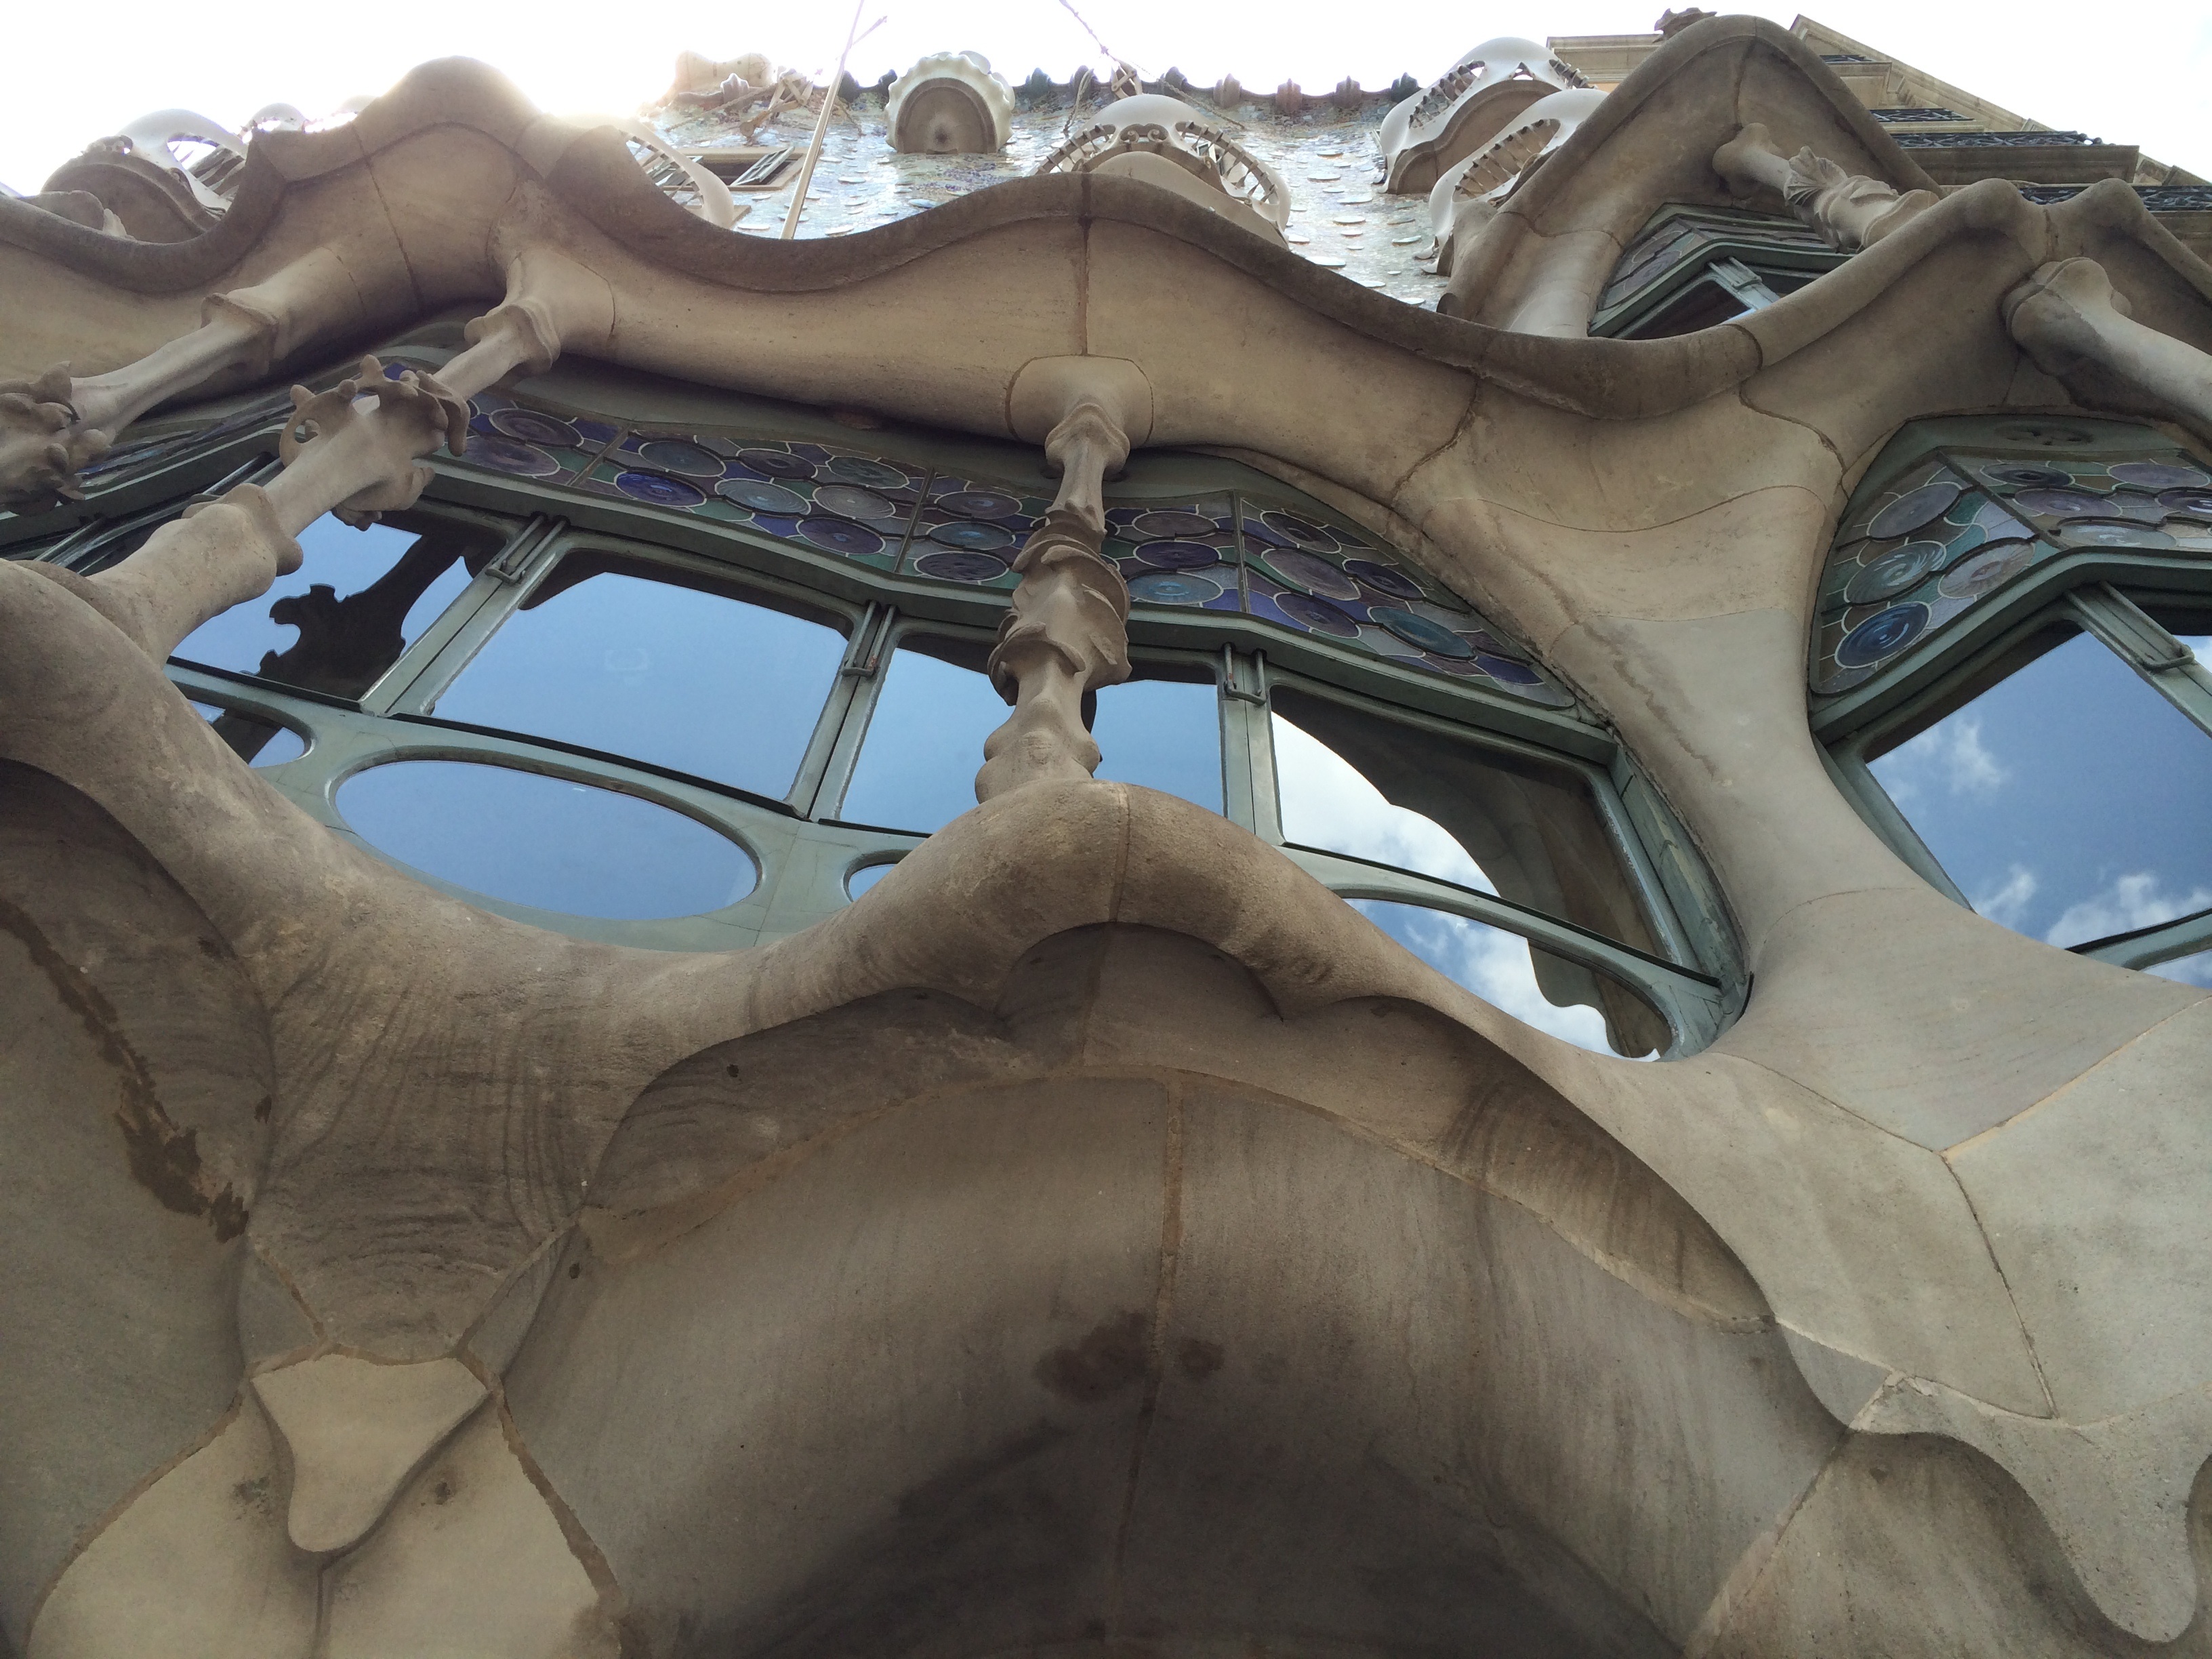
wing, road, window, glass, monument, construction, amusement park, barcelona, material, sculpture, art, spain, arts, gaudi, automotive exterior